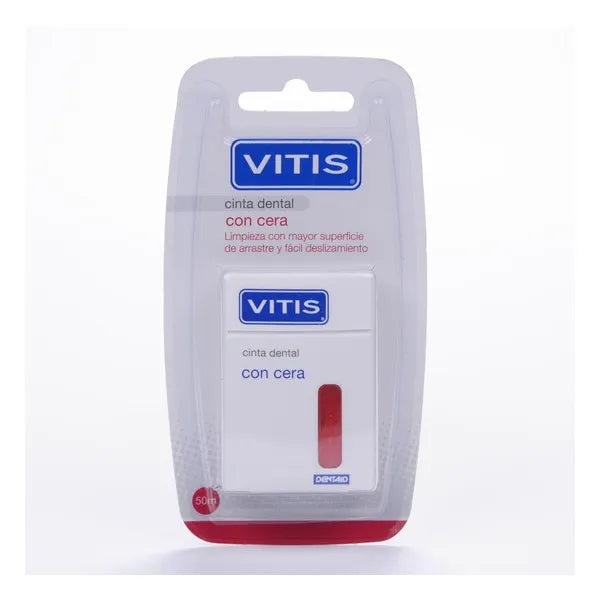
Cinta Dental Vitis Con Cera
Il Filo Interdentale con Cera Vitis è uno strumento essenziale per una corretta igiene orale e il mantenimento di denti e gengive sani. Realizzato con materiali di alta qualità, questo filo interdentale offre una pulizia profonda e delicata degli spazi tra i denti, rimuovendo efficacemente placca e residui alimentari. La speciale formulazione con cera coadiuva lo scorrimento del filo, garantendo un utilizzo facile e confortevole. Il filo interdentale Vitis è particolarmente indicato per chi desidera preservare la salute di denti e gengive, prevenendo problemi come carie, gengiviti e placca. Grazie alla sua struttura rinforzata, il filo resiste alla rottura e può essere utilizzato anche in presenza di spazi interdentali più ampi. Inoltre, la confezione con dispenser facilita l'estrazione e il taglio della lunghezza desiderata di filo. Consigli per l'uso: utilizzare il filo interdentale Vitis quotidianamente, dopo ogni pasto, passandolo delicatamente tra i denti per rimuovere residui e placca. Muovere il filo in avanti e indietro con movimenti delicati, prestando attenzione a non ferire le gengive. Per ottenere i migliori risultati, si consiglia di abbinare l'uso del filo interdentale a uno spazzolino e un collutorio specifici per l'igiene orale. • Filo interdentale rinforzato con cera per una pulizia delicata e profonda • Aiuta a prevenire carie, gengiviti e formazione di placca • Indicato per spazi interdentali anche più ampi • Confezione con dispenser per un'estrazione facile e pratica
Brand: VITIS
Category: Health & Beauty > Personal Care > Oral Care > Dental Floss